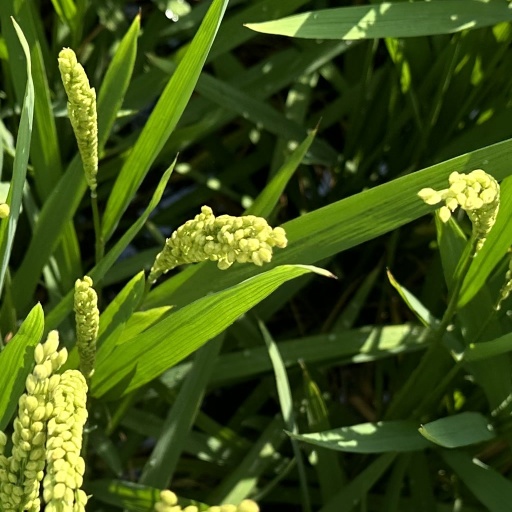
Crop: rice